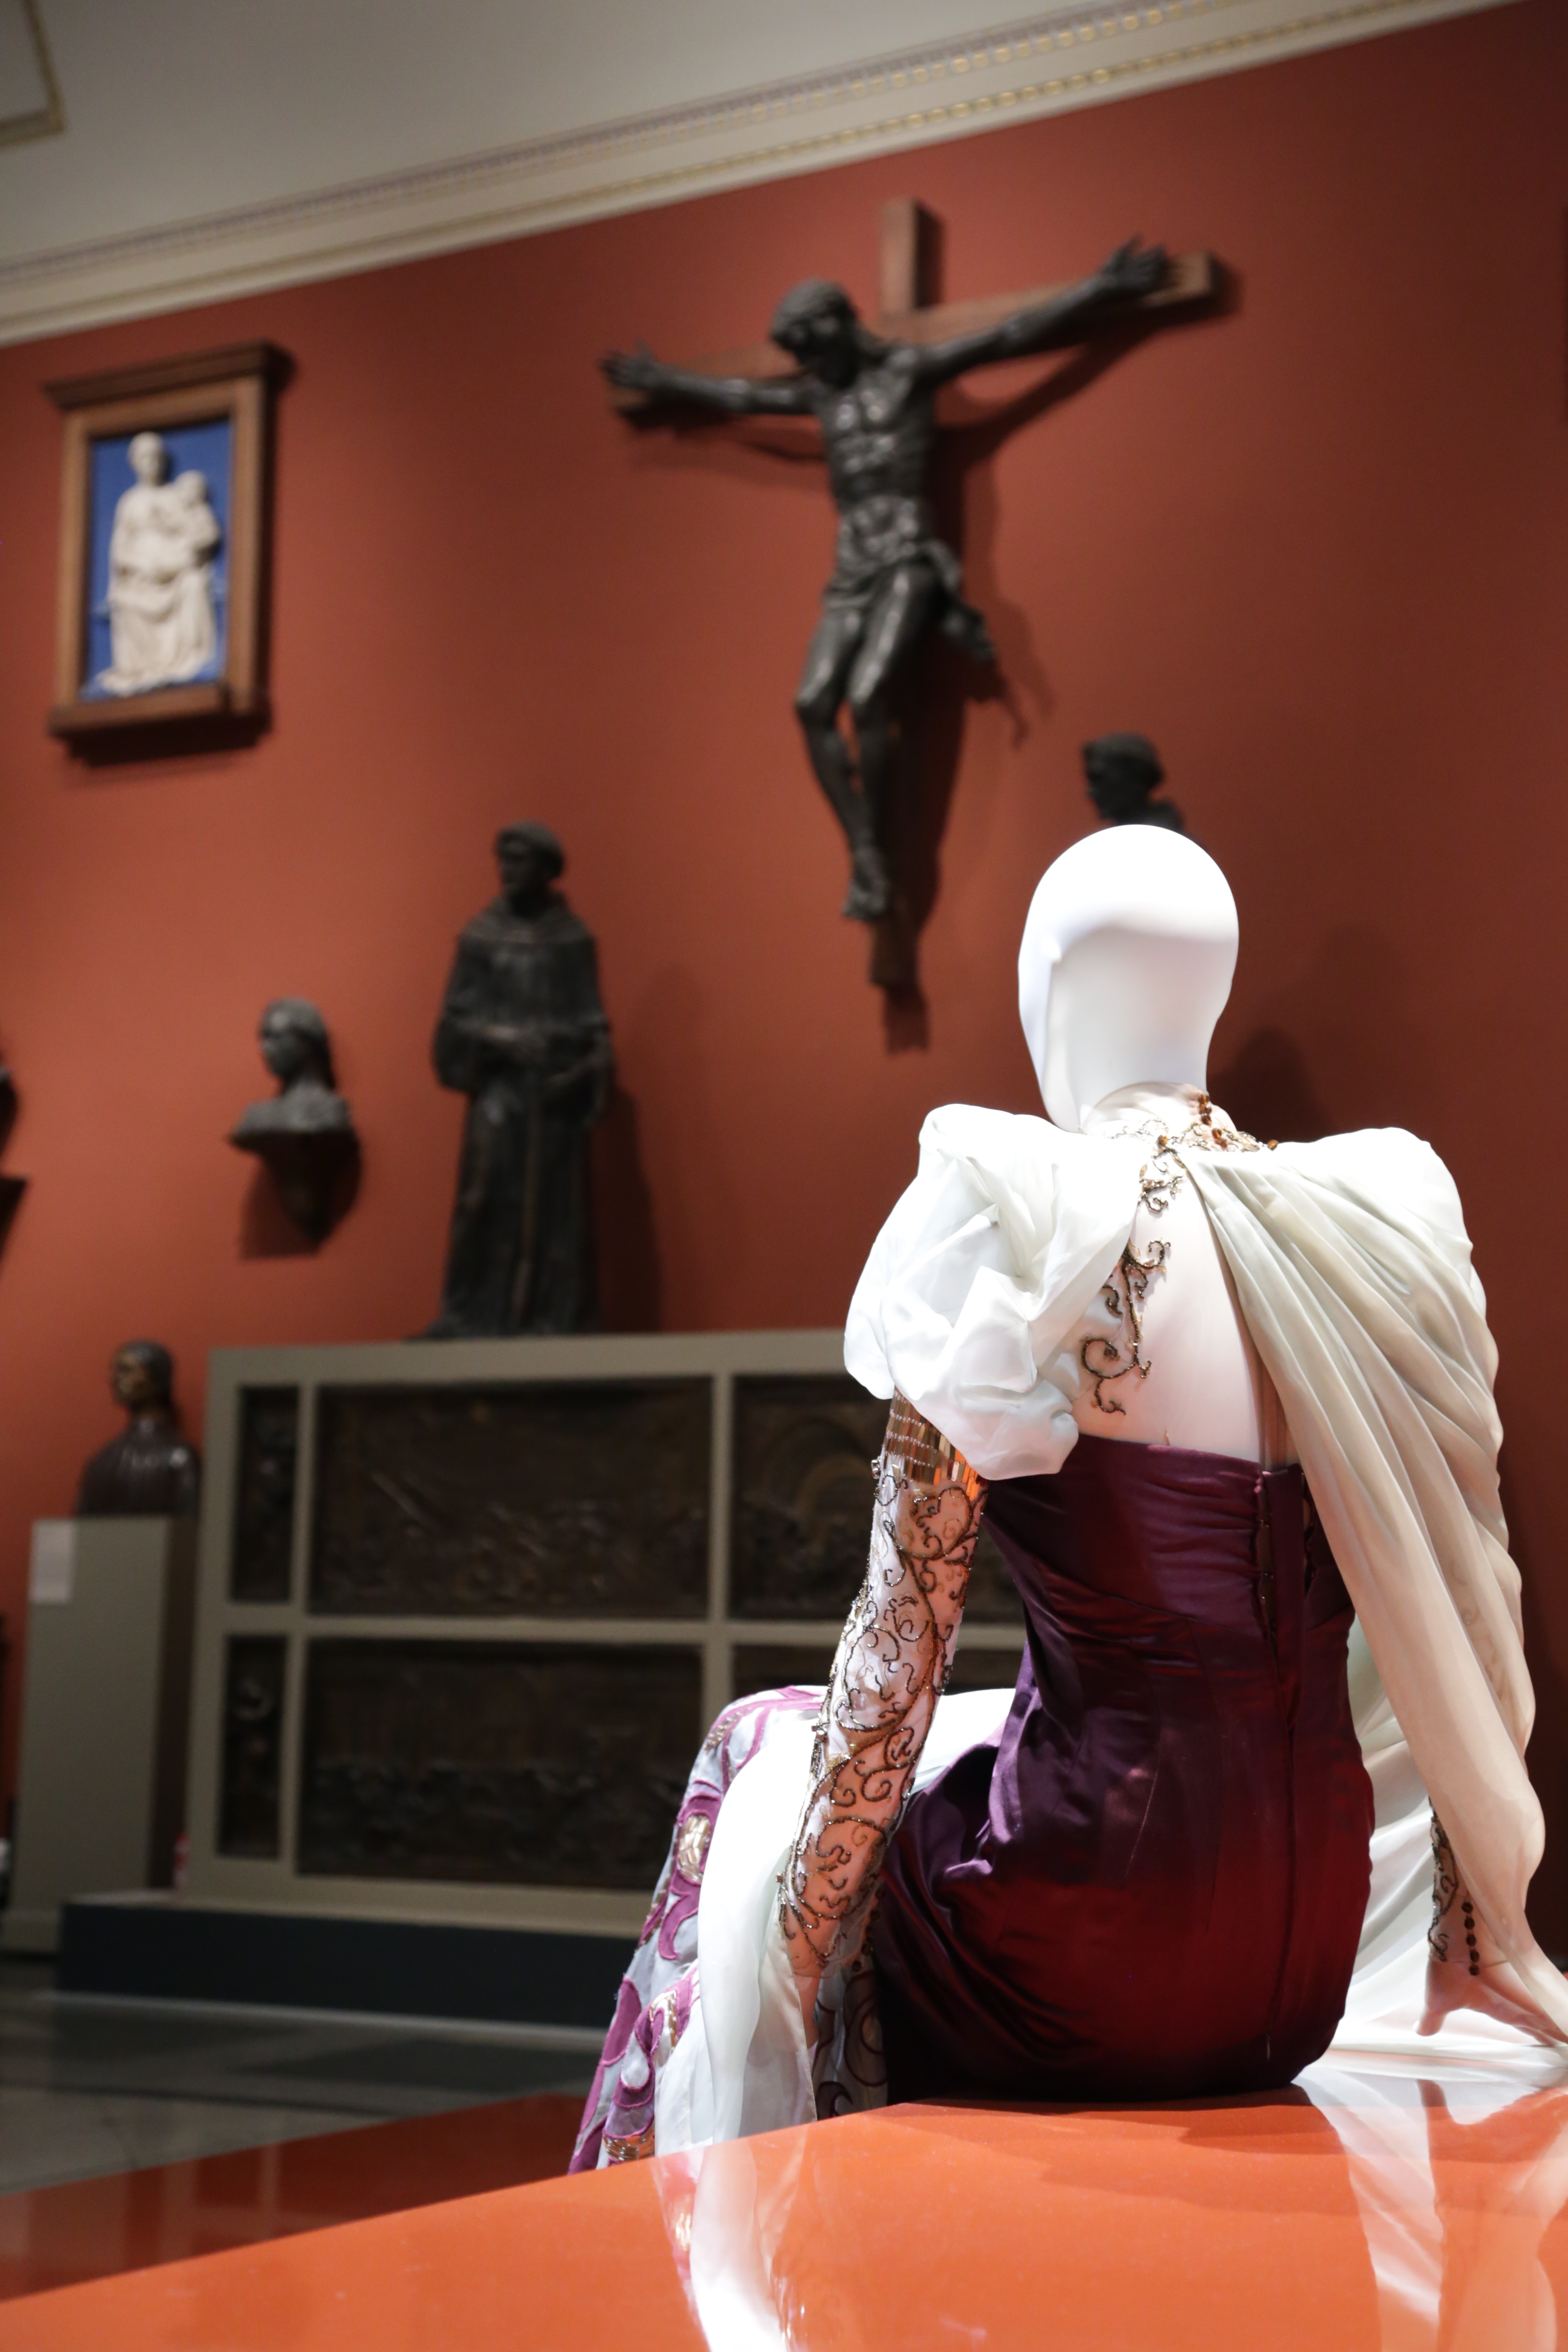
man, people, model, museum, fashion, clothing, lady, performance art, mannequin, theatre, art, drama, dress, luxury, design, picture, beauty, history, exhibition, costume, attire, contemporary art, wealth